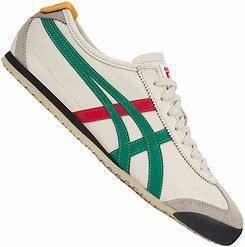
Brand: Onitsuka
Model: Tiger Onitsuka Tiger Mexico 66